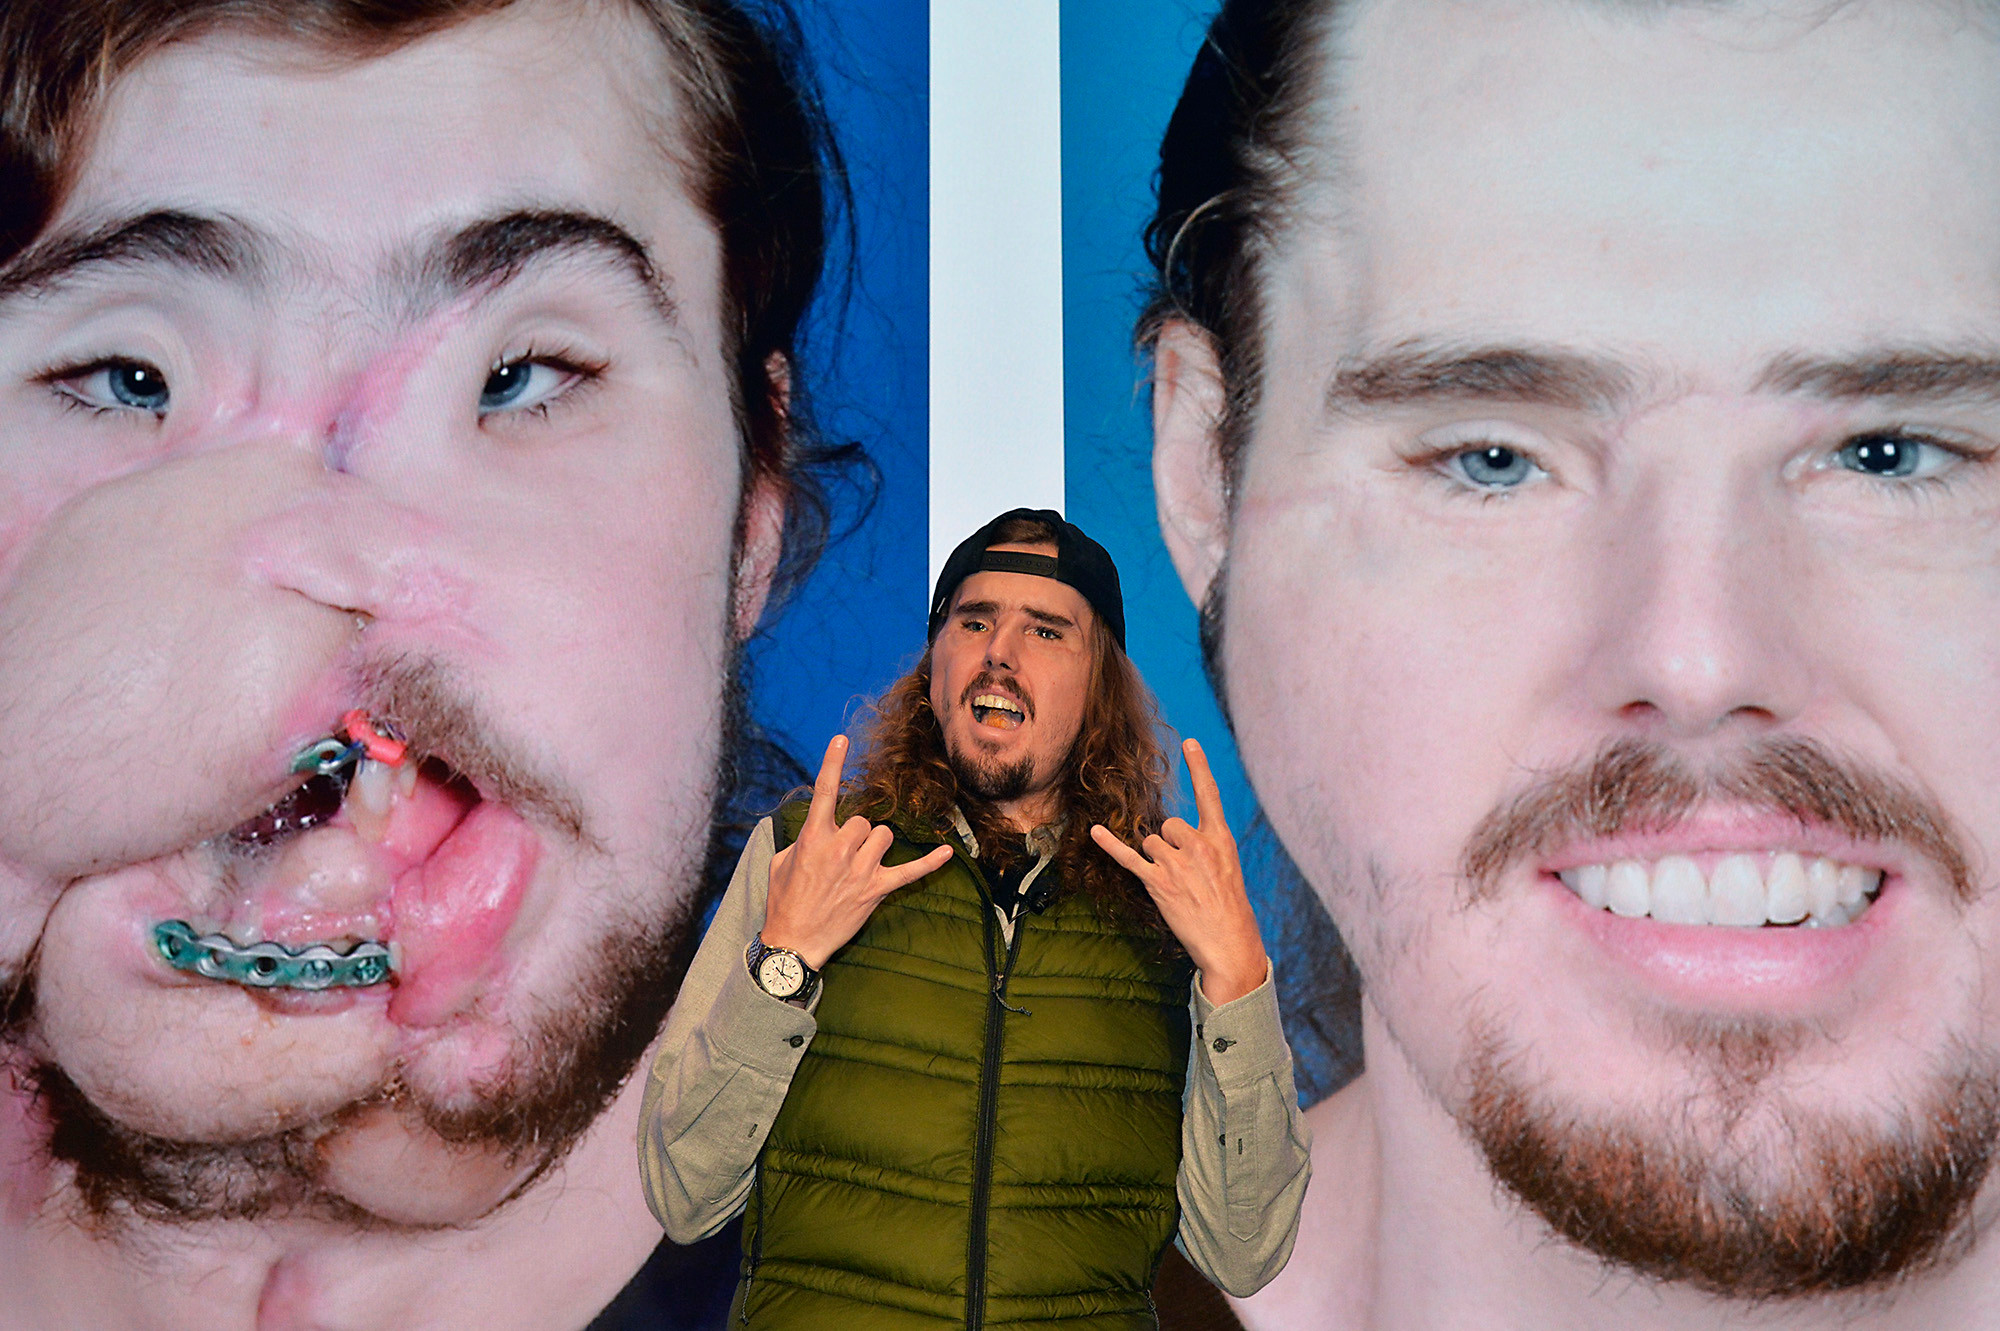
Gender: men